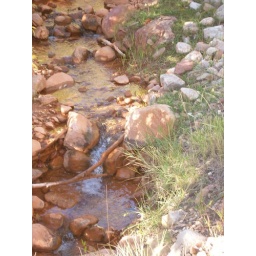
Red rock bed creek, along the side of the road. Same red rock that was in Devil's Kitchen. Nebo Loop, Utah.